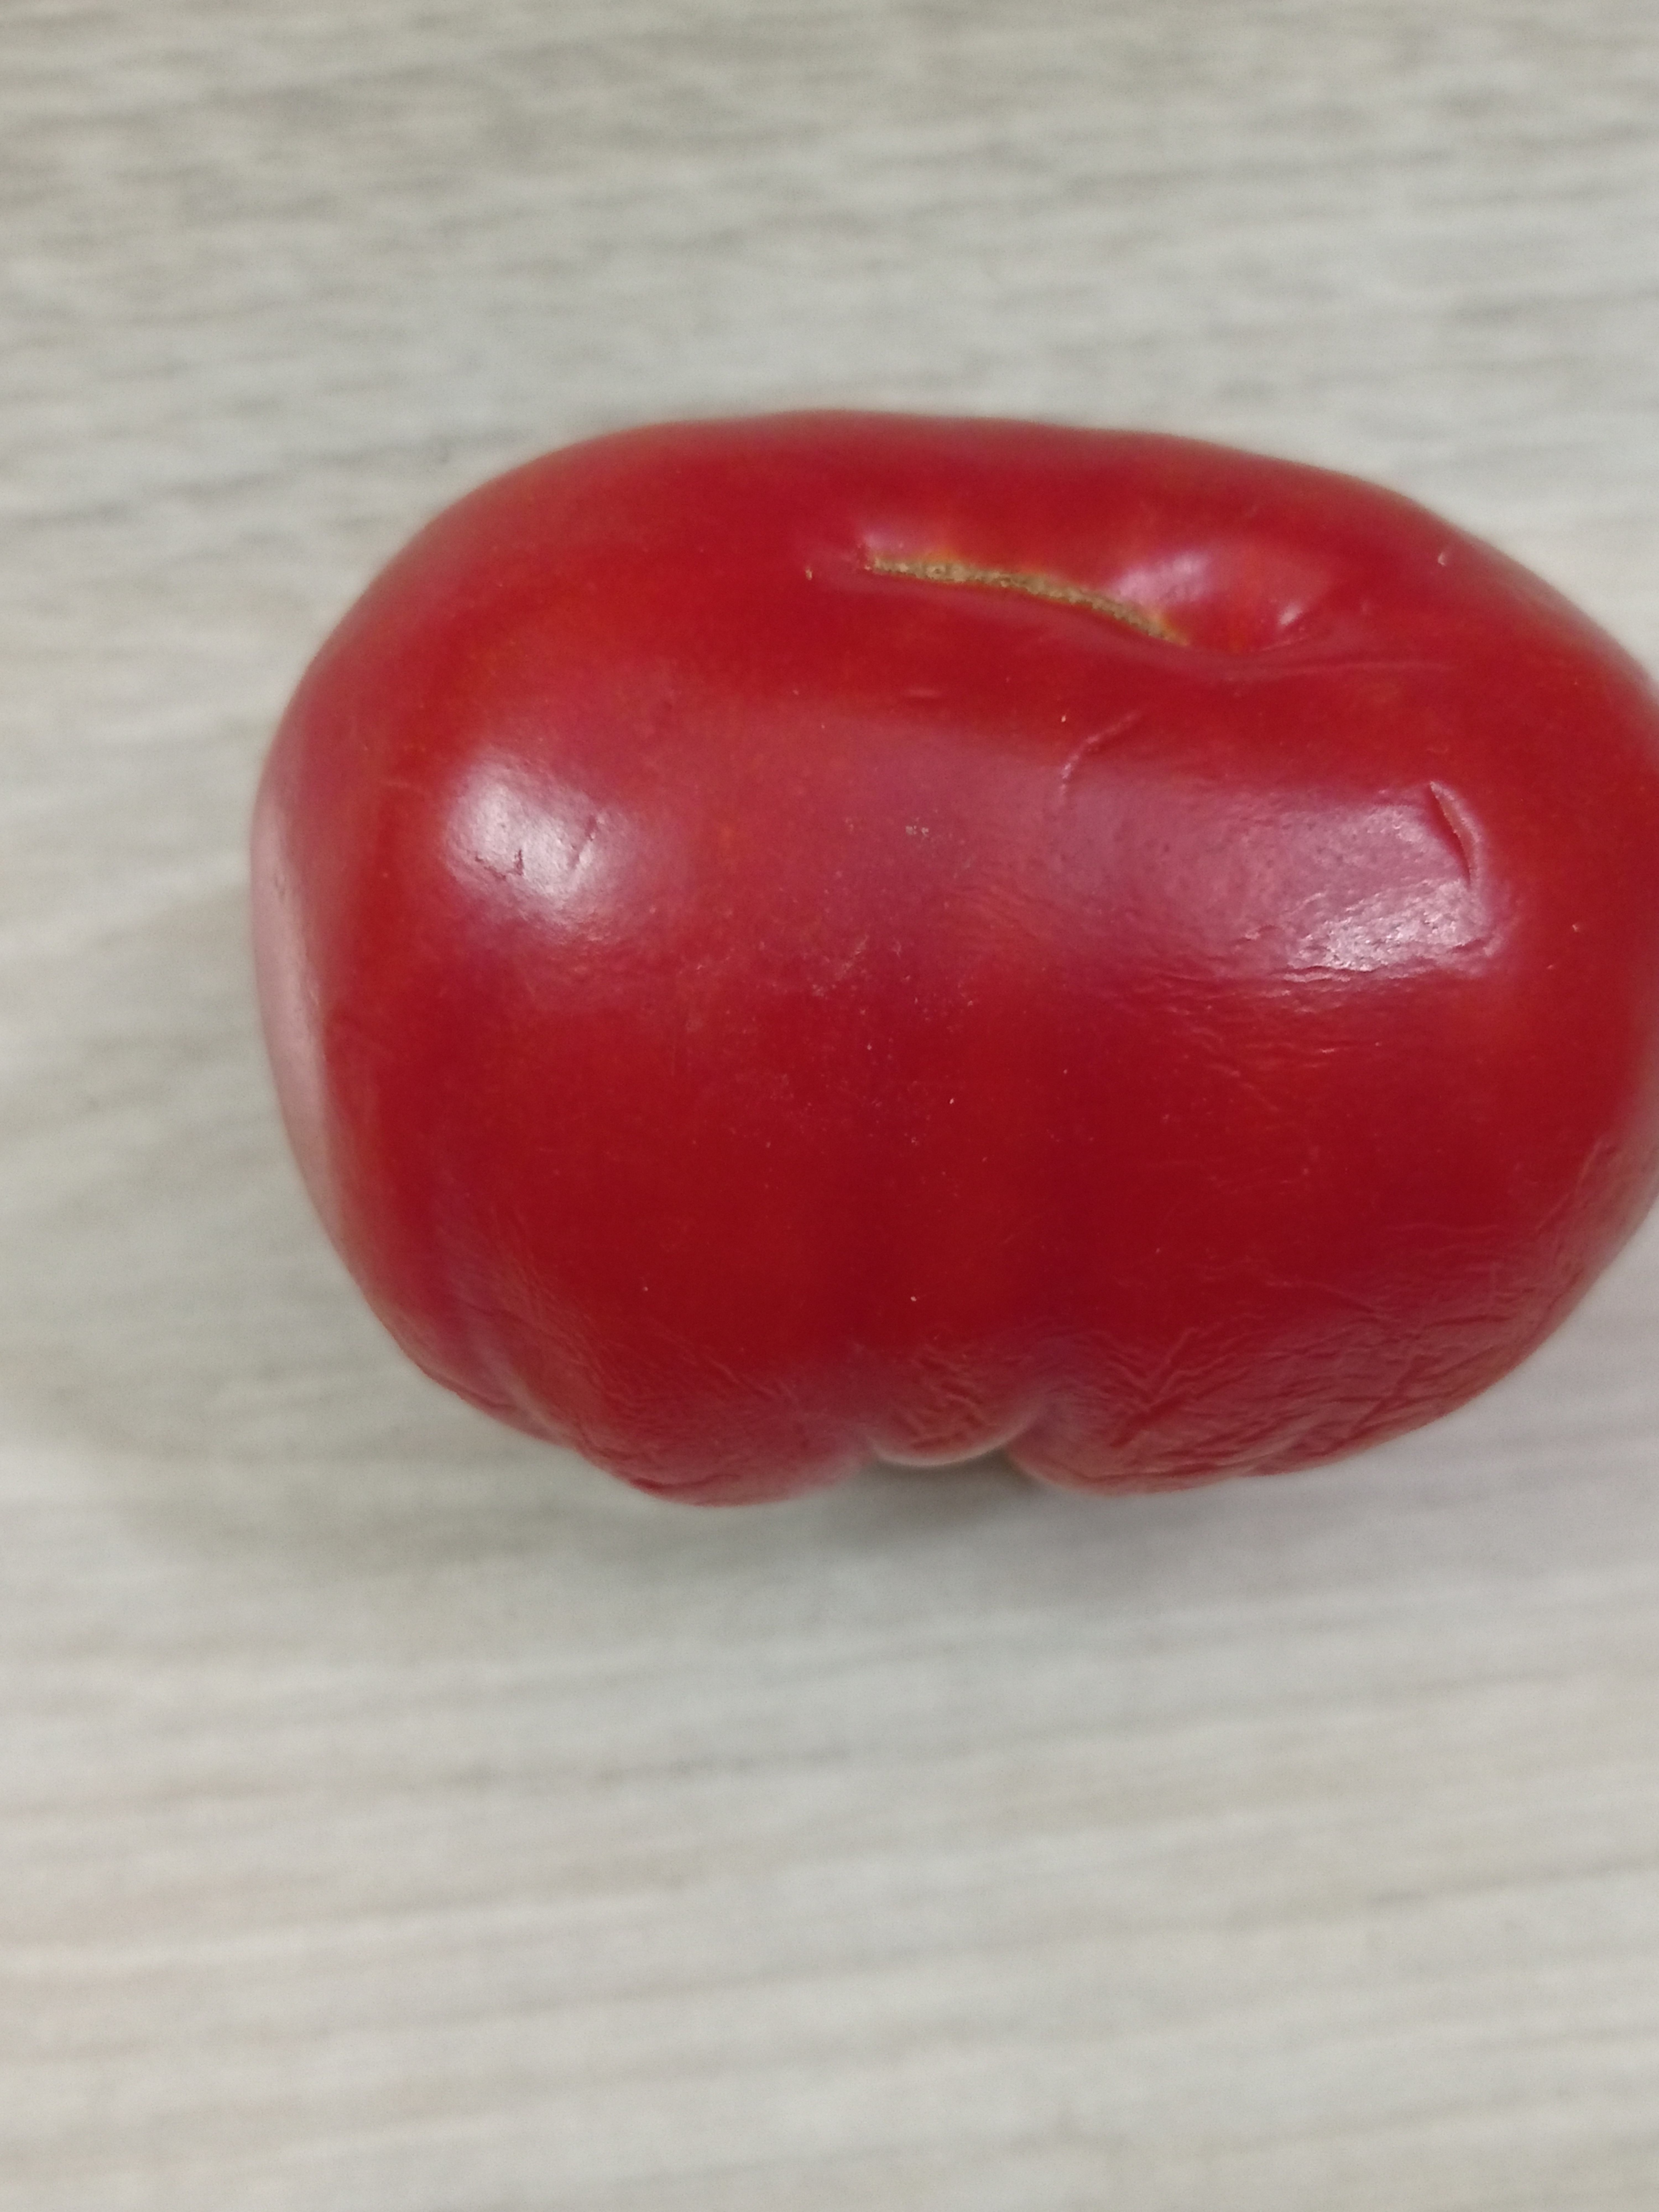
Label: Fresh